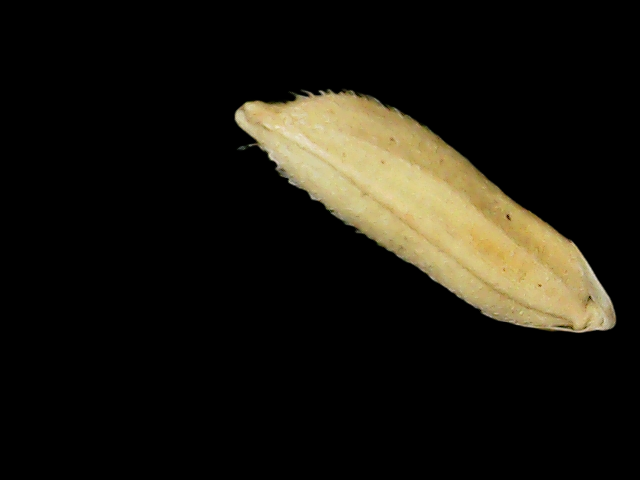
Rice variety: Binadhan26